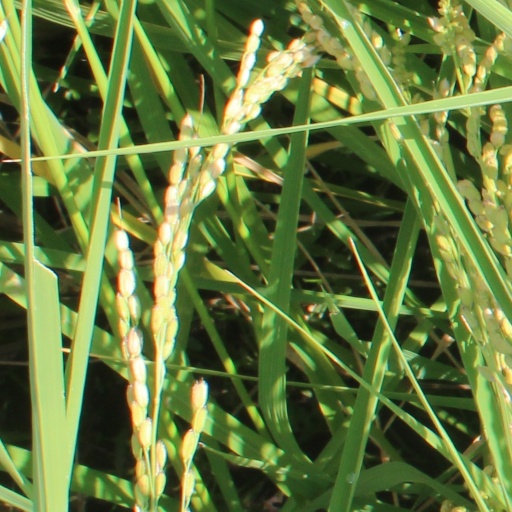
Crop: rice